Chrome S20 series

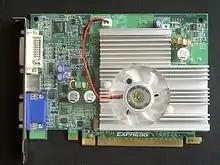
S3 Chrome S27JE

Chrome 20 Series is a series of graphics accelerators by S3 Graphics. It was the successor of the GammaChrome S18 chip.